Carl Gustaf Mannerheim (naturalist)

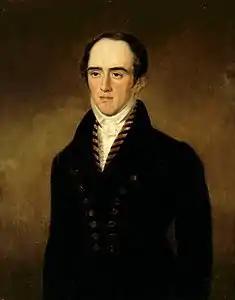
Portrait by Gustaf Wilhelm Finnberg, 1823–1825

Mannerheim devoted much of his time to natural sciences and acquired a significant scientific collection of Coleoptera. He published many papers concerning them and worked on the collections of the natural history museums of Dorpat, Saint-Petersburg and Moscow. He contributed greatly to the knowledge of the coleopteran fauna of western North America (then Russian America). Through a network of aristocratic collectors across Finland, Sweden and Russia, he amassed a collection of 100,000 specimens representing 20,000 species over a 4-decade period. His mentor was Carl Reinhold Sahlberg (1779–1860) whose son Reinhold Ferdinand Sahlberg (1811–1874) remained a close associate. The interest in the region from Russia to Alaska was begun by Johann Friedrich von Eschscholtz (1793–1831). Mannerheim made use of Finnish settlers in Sitka and other places to collect insects for him. He published on the insects from his collections in four monographs and other minor publications. He also collaborated with other zoologists including Fredrik Wilhelm Mäklin, Viktor I. Motschulsky, and Edouard Ménétriés. Mäklin named a genus of staphylind beetle "Mannerheimia arctica" after him. Other beetles named after him include "Rhynchites mannerheimii" Hummel, 1823 (Attelabidae); "Bembidium mannerheimii" Sahlbeg, 1827 (Carabidae); "Haltica mannerheimii" Gyllenhal, 1827 (Chrysomelidae); "Oxyporus mannerheimii" Gyllenhal, 1827 (Staphylinidae); "Nebria mannerheimii" Fischer von Waldheim, 1828 (Carabidae); "Anchomenus mannerheimii" Dejean, 1828 (Carabidae); "Agaocephala mannerheimii" Castelnau, 1832 (Scarabaeidae); and "Dermestes mannerheimii" LeConte, 1854 (Dermestidae). A fly "Dolichopus mannerheimi" was also named after him by Zetterstedt in 1838.